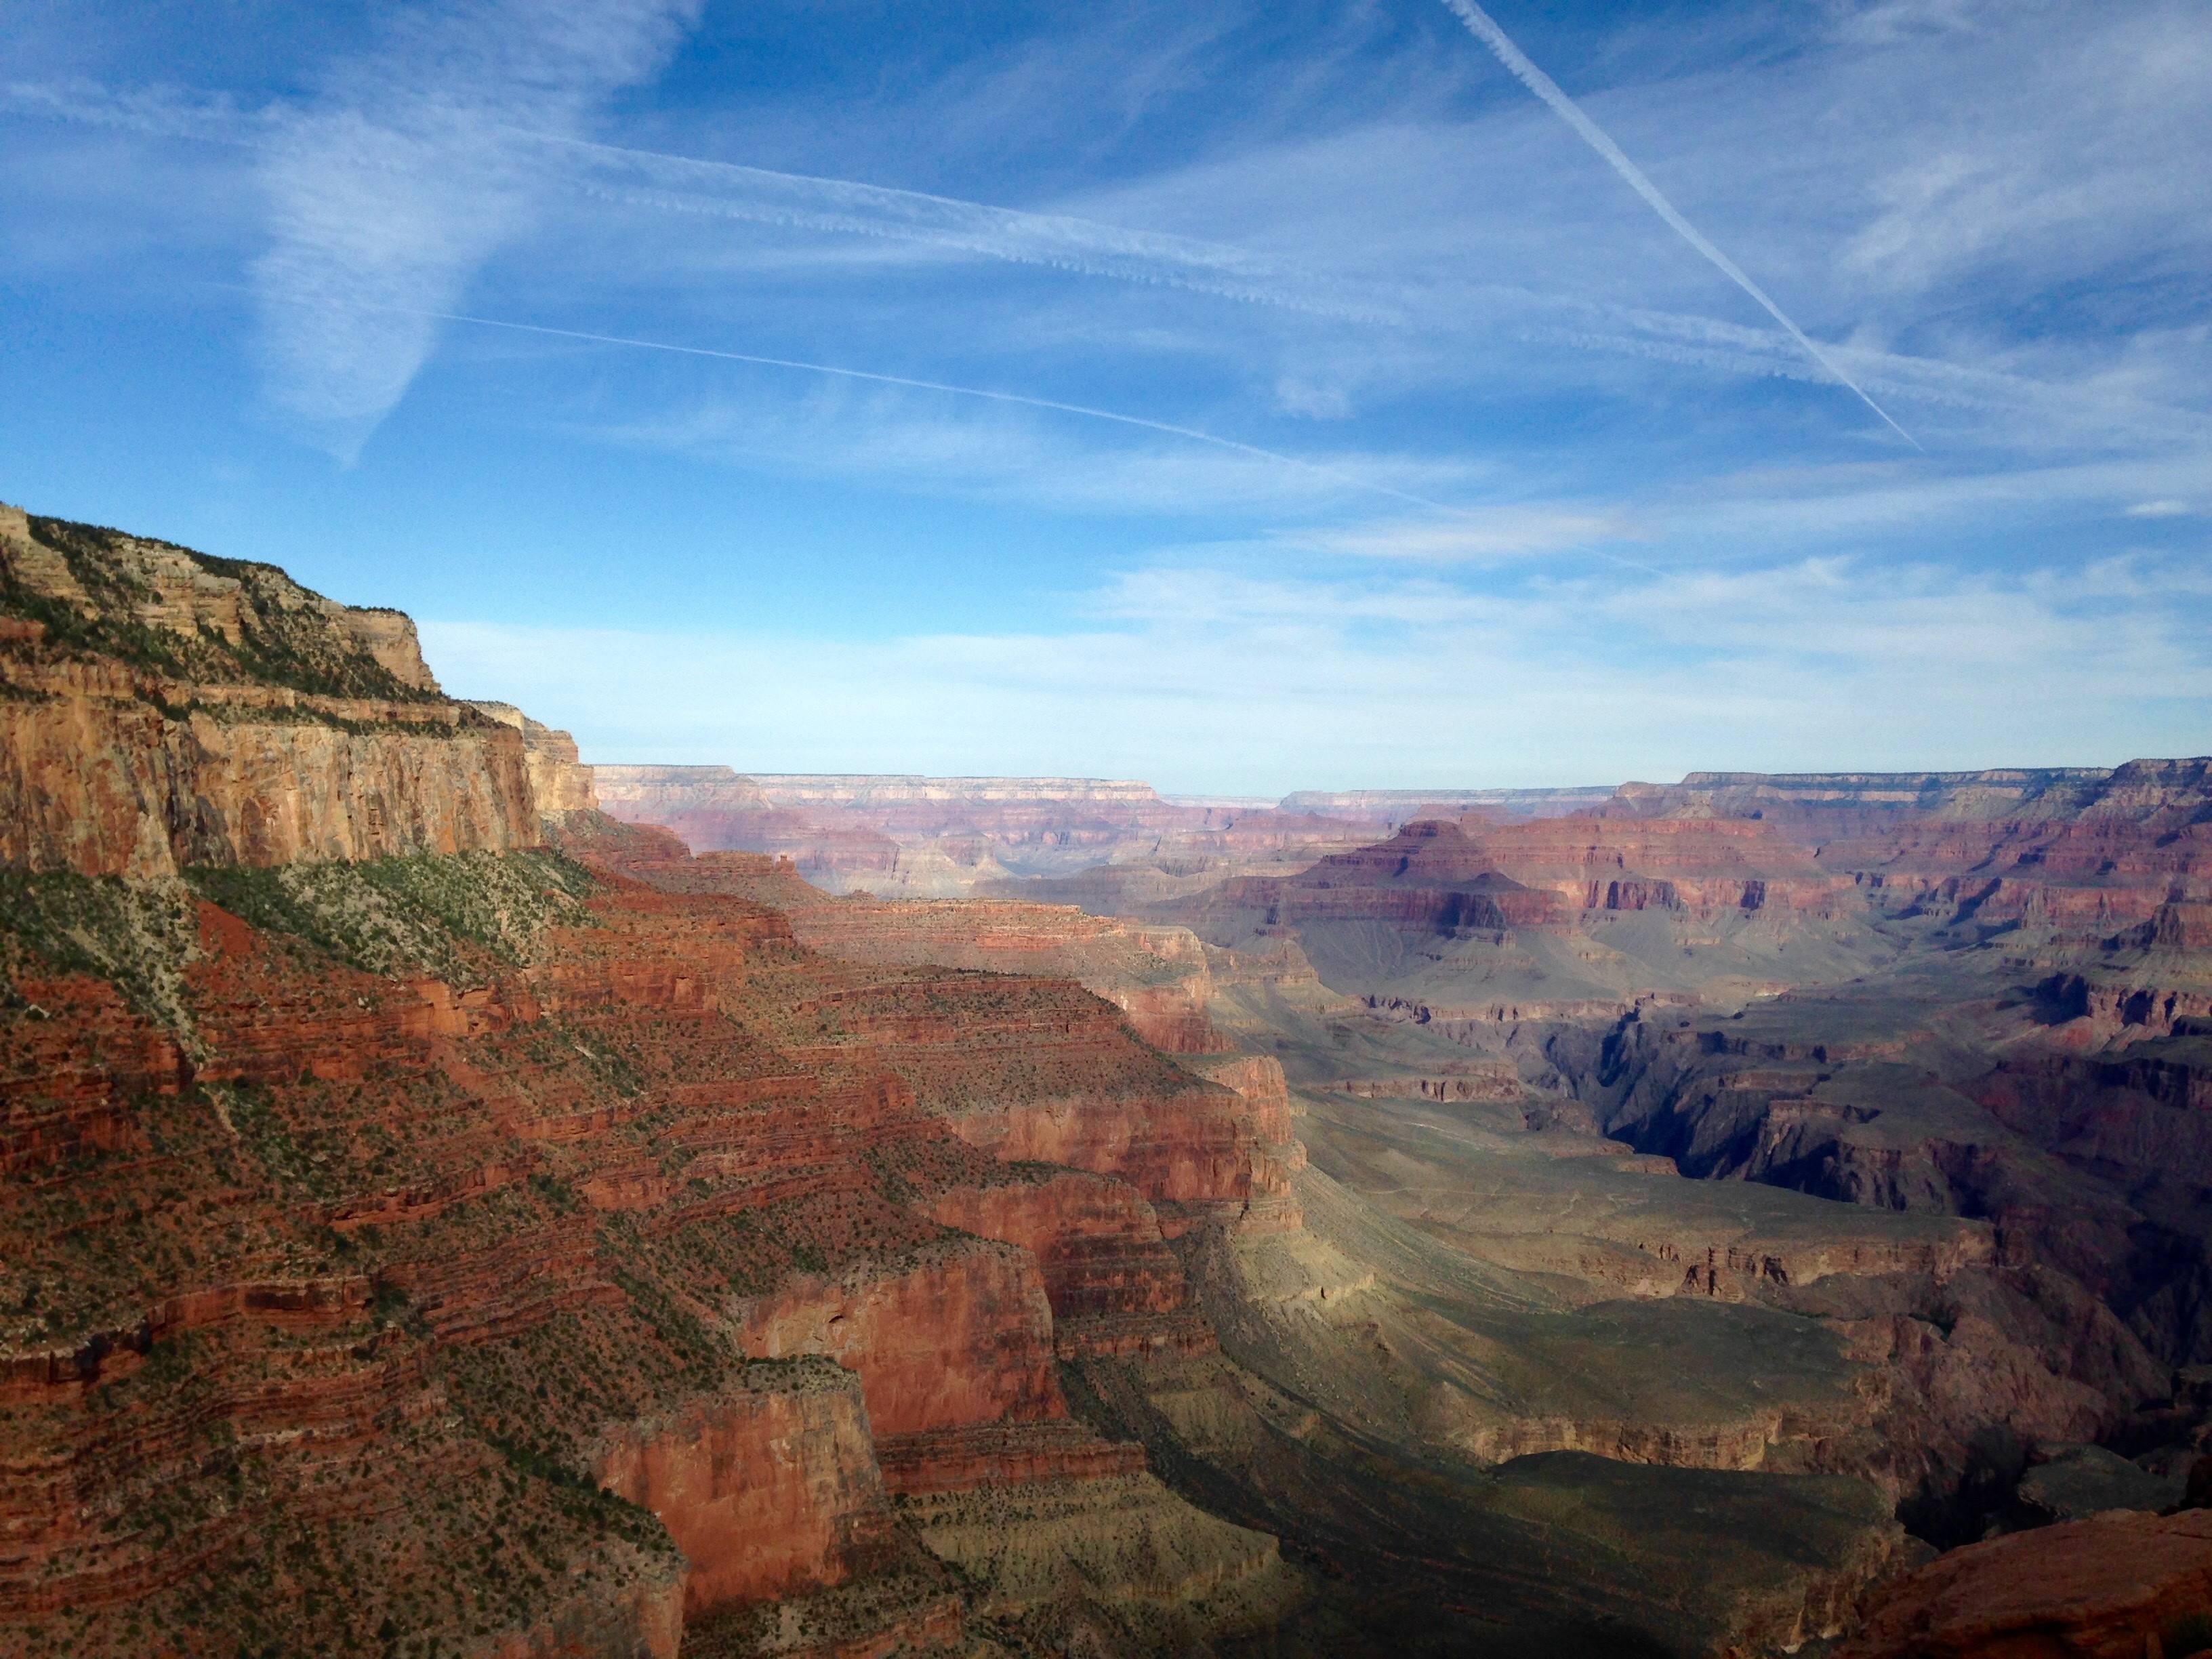
rock, mountain, formation, cliff, canyon, grand canyon, terrain, national park, arizona, geology, badlands, plateau, landform, geographical feature